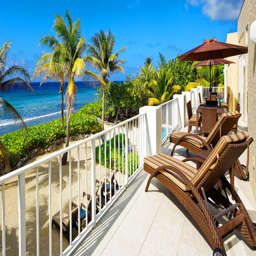
ocean views from the balcony